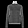
Label: Pullover